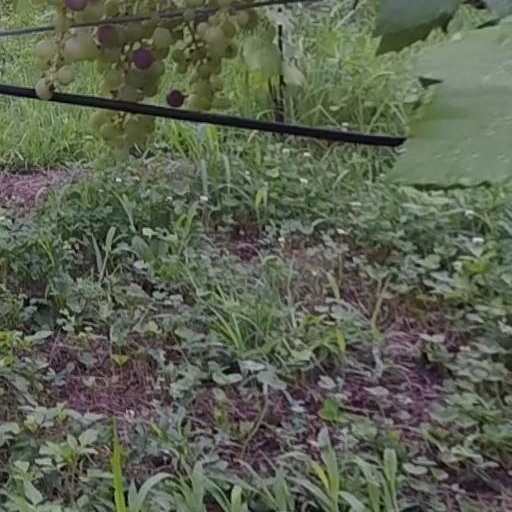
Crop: grape